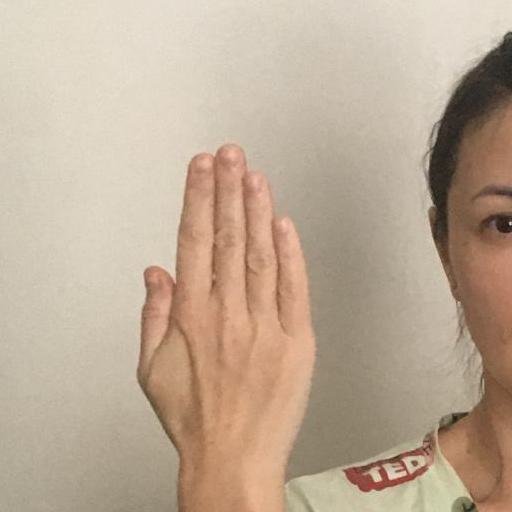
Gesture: stop_inverted